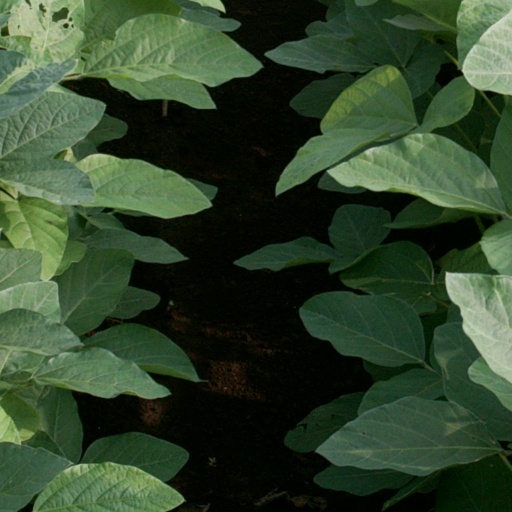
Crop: soybean